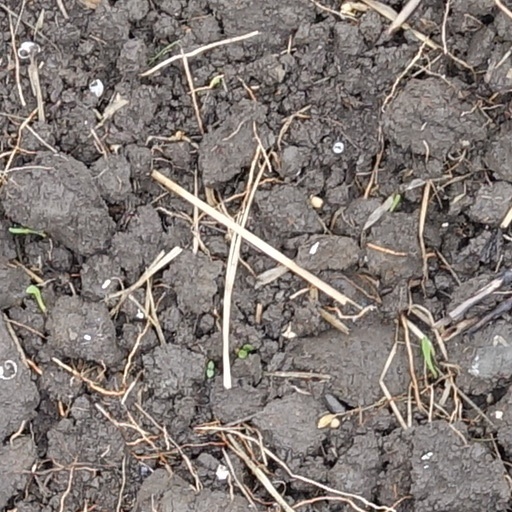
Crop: wheat